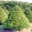
Label: pine_tree